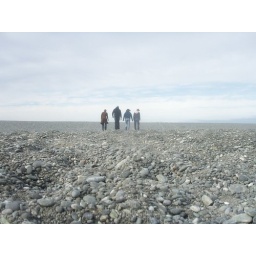
This is a small rock beach below Christchurch. The ocean directly faces Antartica so the water is REALLY cold!